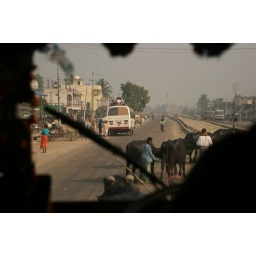
cattle cross in front of the bus